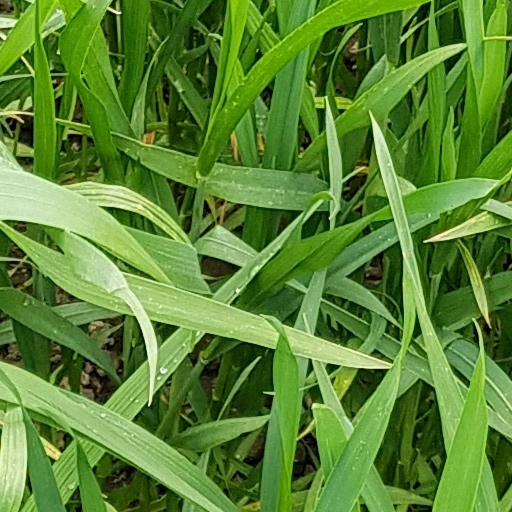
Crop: wheat